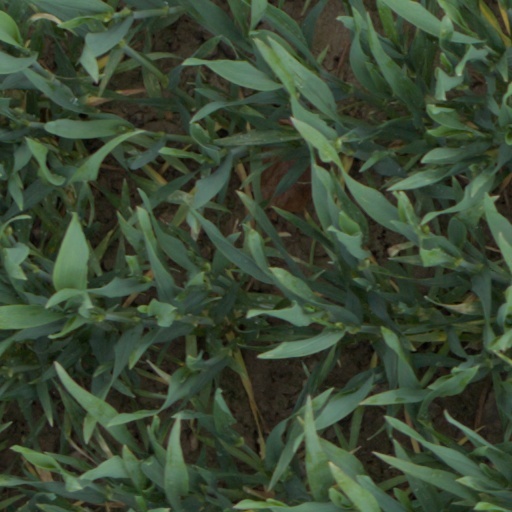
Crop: wheat